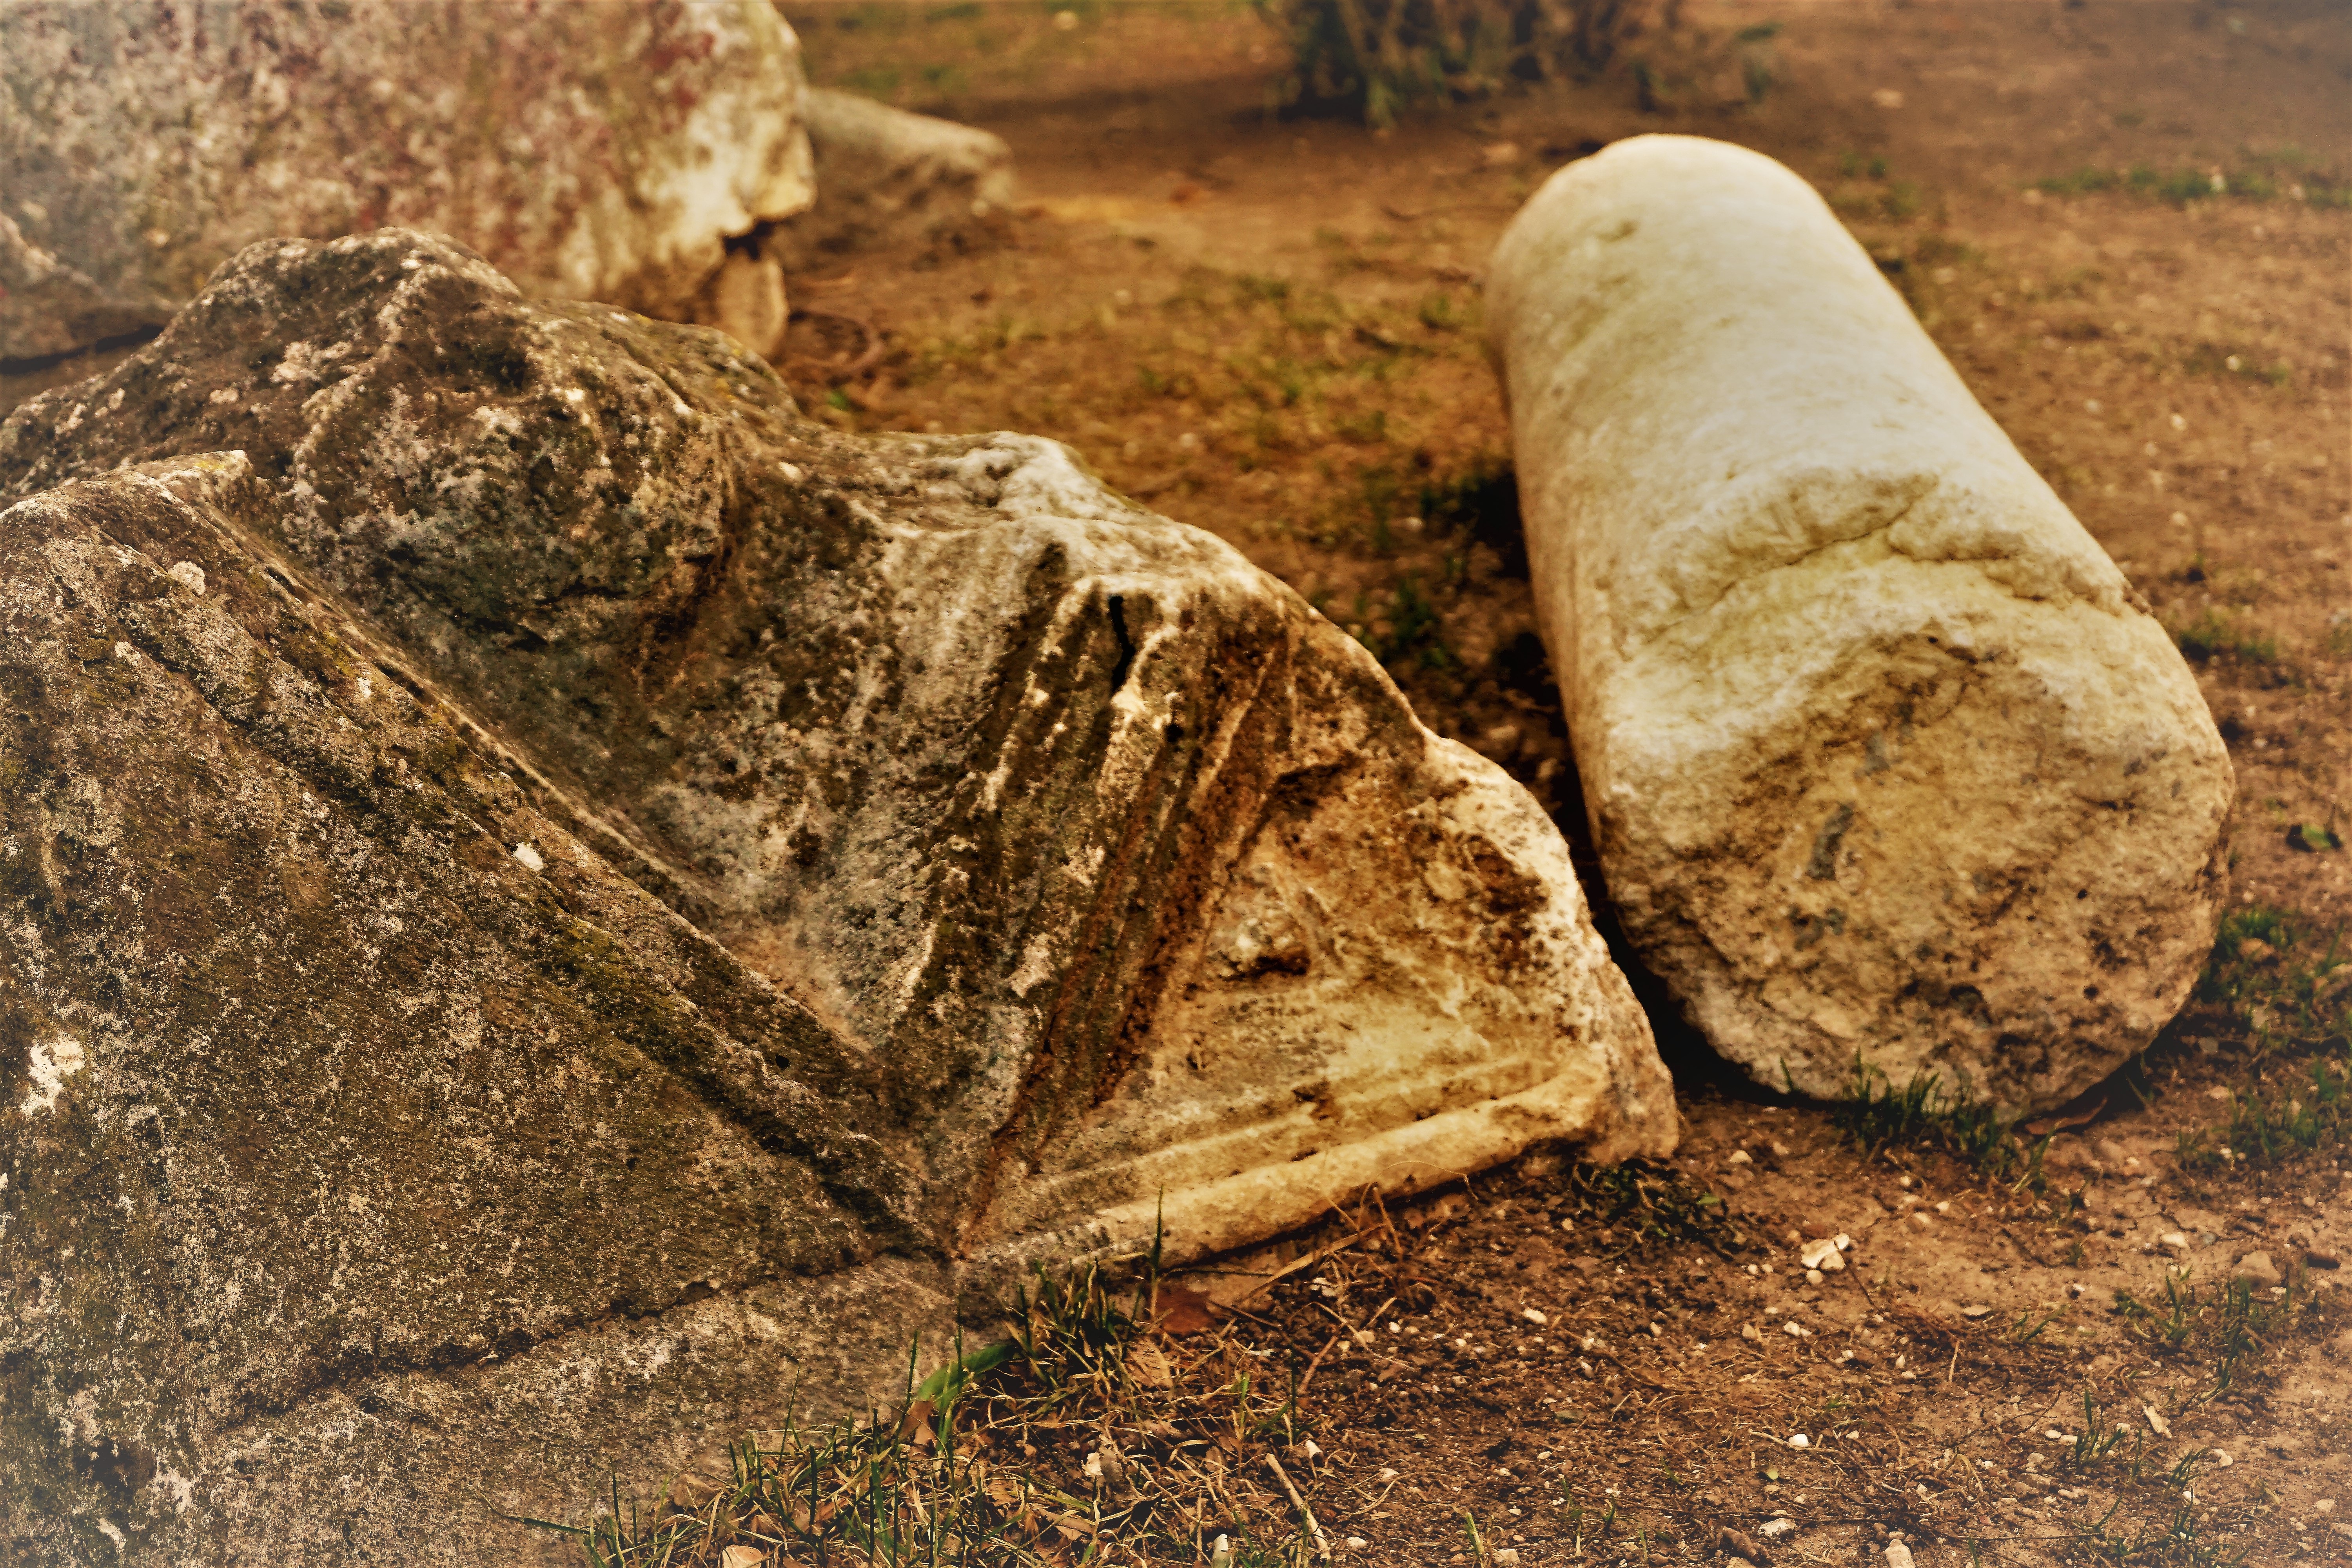
rock, boulder, soil, tree, wood, ancient history, geology, trunk, material, sand